Morley Top railway station

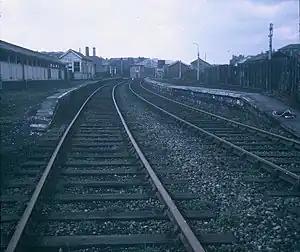
The station just before goods closure in April 1969

Morley Top railway station served the town of Morley, West Yorkshire, England, from 1857 to 1969 on the Leeds, Bradford and Halifax Junction Railway.